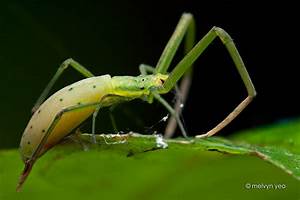
Label: spider